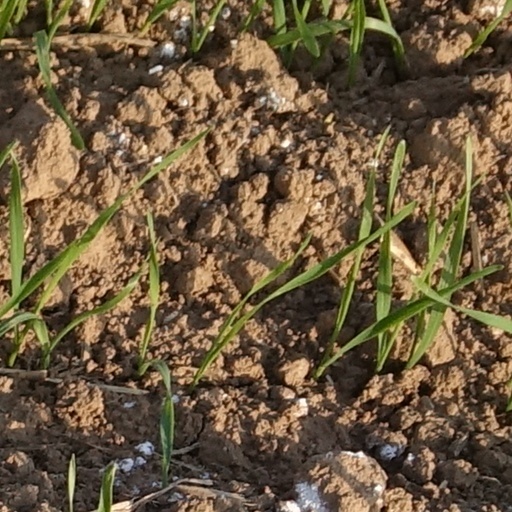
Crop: wheat